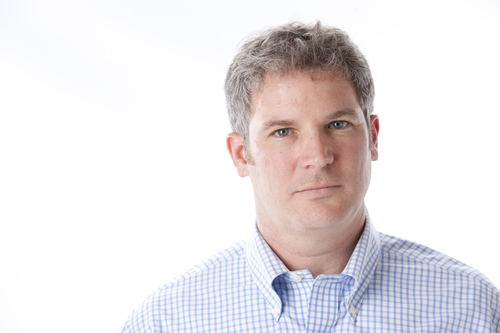
Gender: men